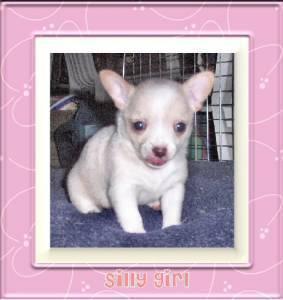
chihuahua